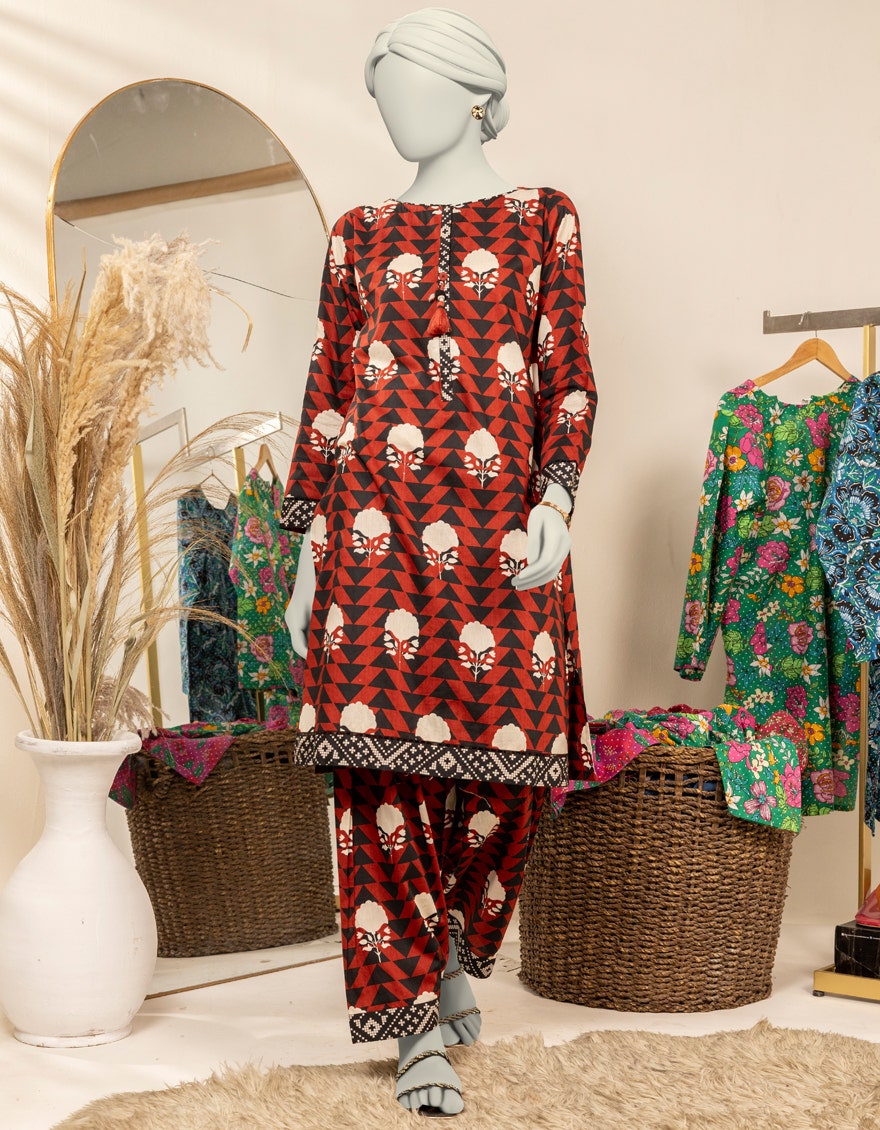
red multi print cotton tunic pants